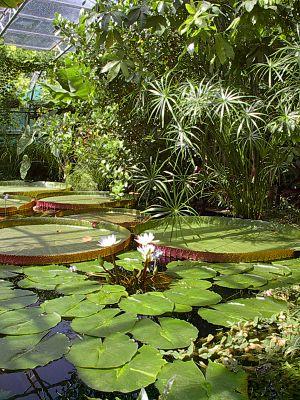
Un jardin tropical est un jardin composé avec des plantes provenant des tropiques.